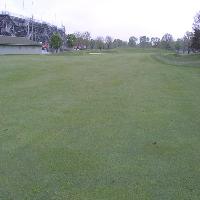
Weather: cloudy or overcast